Charles de Gaulle's trip to South America

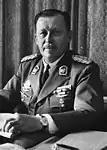
Dictator Alfredo Stroessner used the French President's visit to legitimise his autocratic power over Paraguay, which he had ruled since 1954.

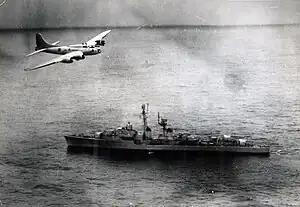
A Brazilian Air Force B-17 bomber flies over the French escort ship "Tartu" off the coast of Brazil during the Lobster War. This dispute soured Franco-Brazilian relations in 1963.

De Gaulle insisted on arriving in the countries he visited aboard French aircraft. And so, while he crossed the Atlantic in a long-haul Boeing 707, he transited via Pointe-à-Pitre in Guadeloupe so as to arrive in South America in his presidential Caravelle. This twin-engine short- and medium-haul aircraft, produced by the French company Sud-Aviation, was specially fitted out for the trip. An emergency Caravelle, containing luggage and spare parts, followed the first. De Gaulle also sailed aboard the cruiser "Colbert" between Arica and Valparaiso in Chile, then from the Uruguayan capital Montevideo to Rio de Janeiro in Brazil. As the ship was legally considered French territory, the President could sign laws and decrees there.